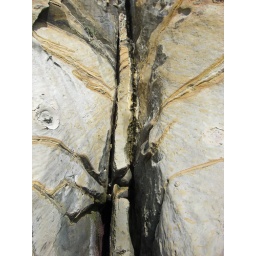
Large gap in the rock walls